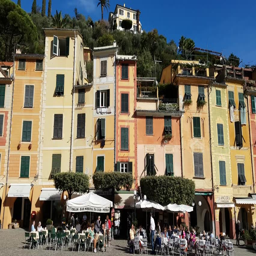
the houses and the restaurants